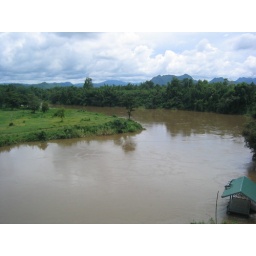
train running by river kwai